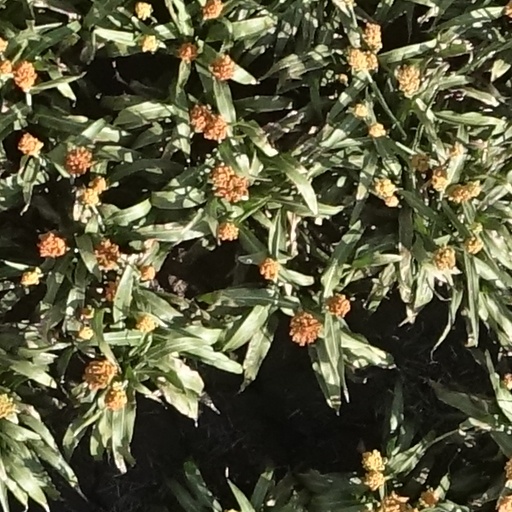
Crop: sorghum